Xixiasaurus

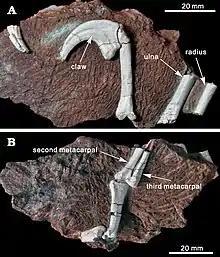
Forelimb bones of the holotype

The following cladogram shows the position of "Xixiasaurus" within Troodontidae according to a 2017 analysis by the palaeontologist Caizhi Shen and colleagues: